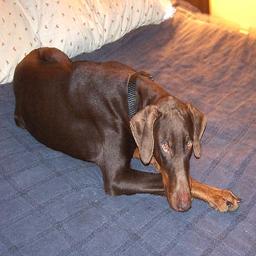
Animal: dogs